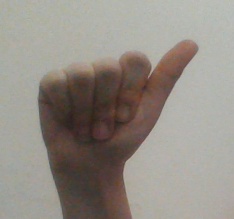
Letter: dhad